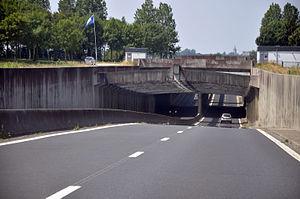
pont canal de Carentan vu depuis la RN13 dans le sens Caen-Cherbourg
La route nationale 13 ou RN 13 est l’une des principales routes nationales de France rayonnant au départ de Paris. Elle relie la capitale de la France à Cherbourg en passant par Évreux, Lisieux et Caen. C’est l’une des quatre grandes routes qui relient Paris à la Normandie, avec les nationales 12, 14 et 15.
Carentan est une ancienne commune française, située dans le département de la Manche en région Normandie, devenue le 1ᵉʳ janvier 2016 une commune déléguée au sein de la commune nouvelle de Carentan-les-Marais.
Le pont-canal de Carentan est un ouvrage d'art implanté sur la commune de Carentan-les-Marais en France et ouvert depuis le 6 juin 1994.